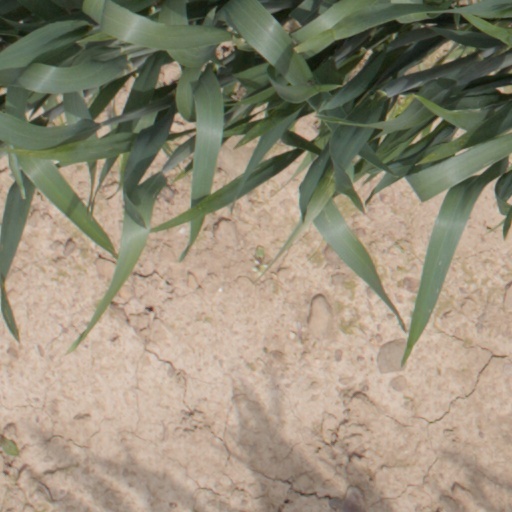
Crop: wheat